Beatriz Parra Durango

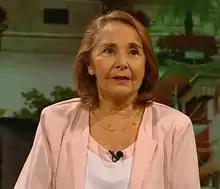
Beatriz Parra (2017)

She earned several first places in vocal competitions in Barcelona and Santiago de Compostela. In 1975 she received the award "Conchita Badía" in Santiago de Compostela.